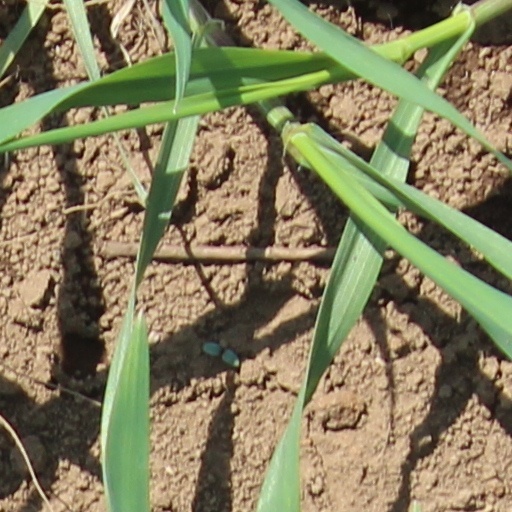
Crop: wheat